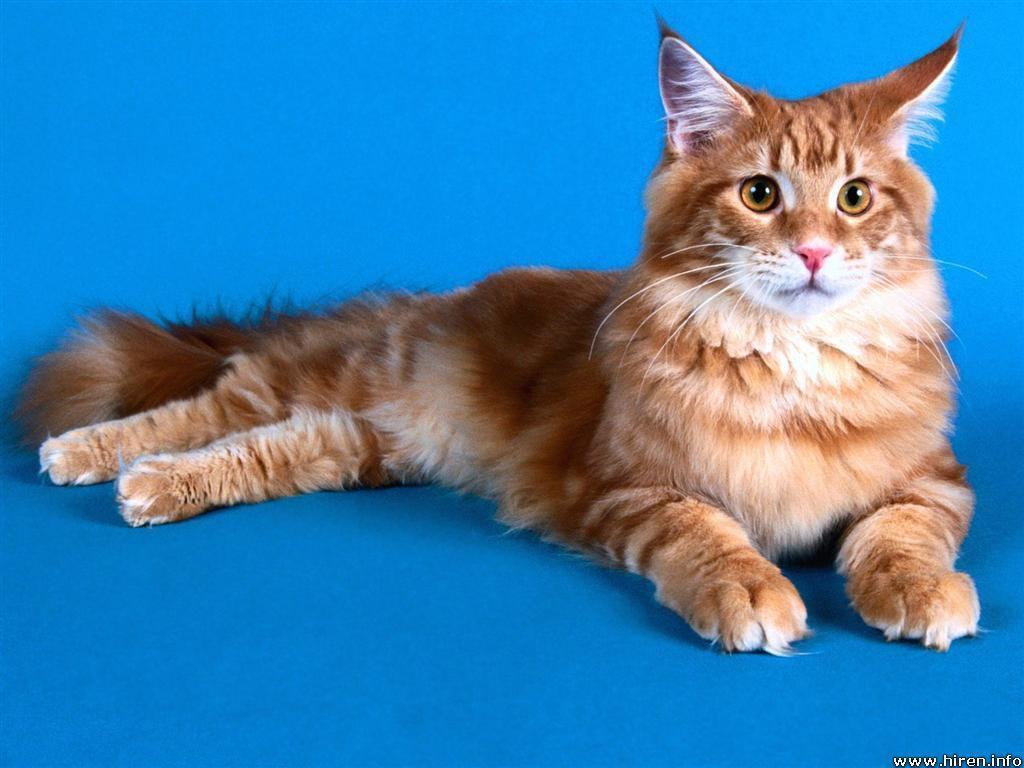
Maine Coon